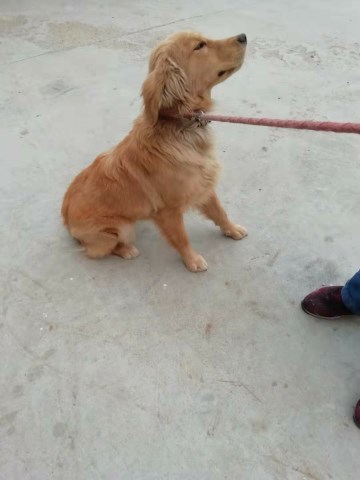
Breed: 5355-n000126-golden_retriever